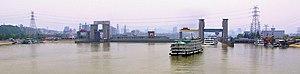
Barrage de Gezhouba - Yichang (Chine) - Vue générale à gauche, entrée dans les écluses 3 et 2
Le barrage de Gezhouba est situé sur le Yangtze, dans la banlieue ouest de Yichang, dans la province de Hubei.